Justice League: Chronicles

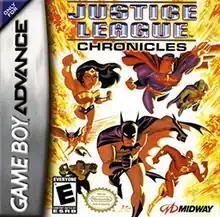

Justice League: Chronicles is a 2003 beat 'em up video game developed by Full Fat and published by Midway Games for the Game Boy Advance. The game, based on the "Justice League" animated television series, features three episodic storylines, each showcasing a pair of the League's members in an overhead beat 'em up format and including a challenge with a 3D Mode 7 presentation.